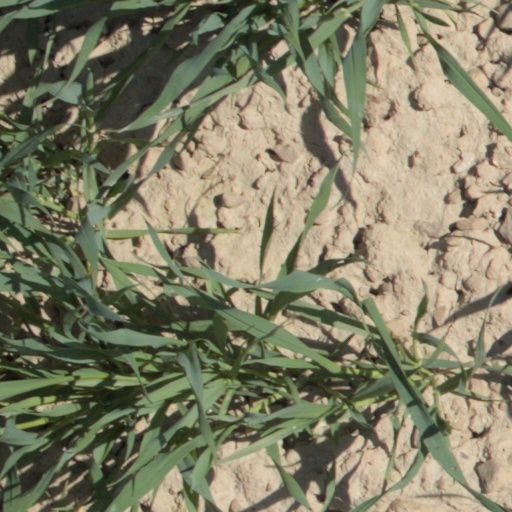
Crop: wheat